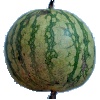
Label: Watermelon 1